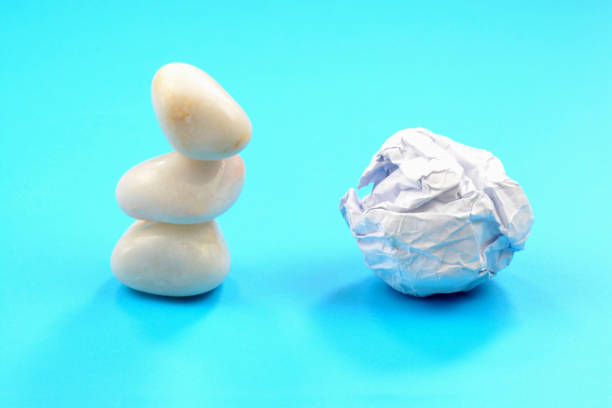
Adjective: heavier
Antonym: lighter